RGD-5

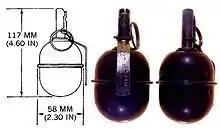
RGD-5 measurements

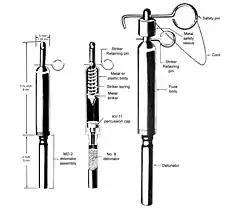
MUV zero-delay pull fuze, normally connected to a tripwire.

The grenade is egg-shaped without ribbing, except for a lateral ridge where the two halves of the grenade join. It weighs , is in length, and in diameter. The surface has a few small dimples with green or olive drab paint.